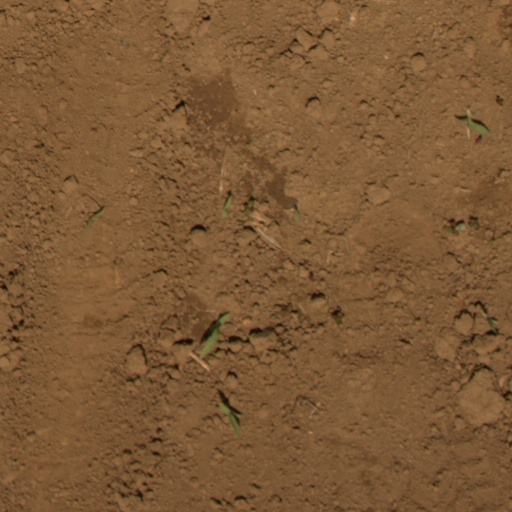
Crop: Jerusalem artichoke